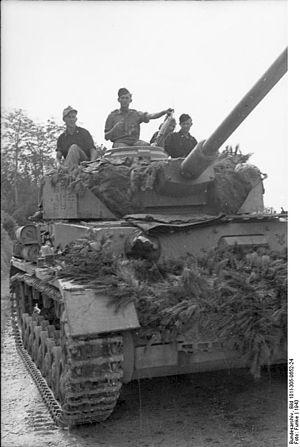
La 16ᵉ Panzerdivision était une division blindée de la Wehrmacht durant la Seconde Guerre mondiale. Elle a été créée en octobre 1940.